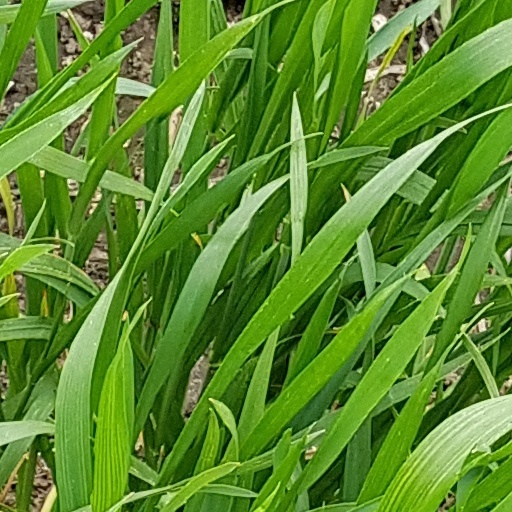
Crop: wheat